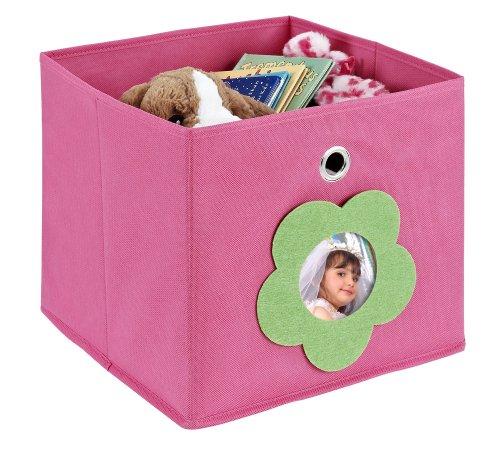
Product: Cosco Blossom 3 Bin Storage Unit, Pink/White
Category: Home & Kitchen | Furniture | Kids' Furniture | Bookcases, Cabinets & Shelves
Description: Organize your child's room with the Cosco Blossom 3 Bin Storage Unit.
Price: $19.99
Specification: ASIN:B00DF0728U|ShippingWeight:6.3pounds(Viewshippingratesandpolicies)|DateFirstAvailable:July10,2013